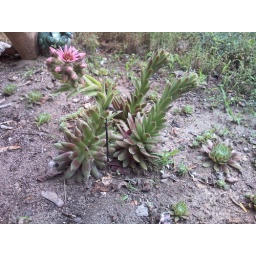
taken in front of my house where I've been slowly building a colony of hens and chicks